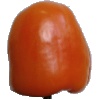
Label: orange_pepper